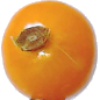
Label: physalis